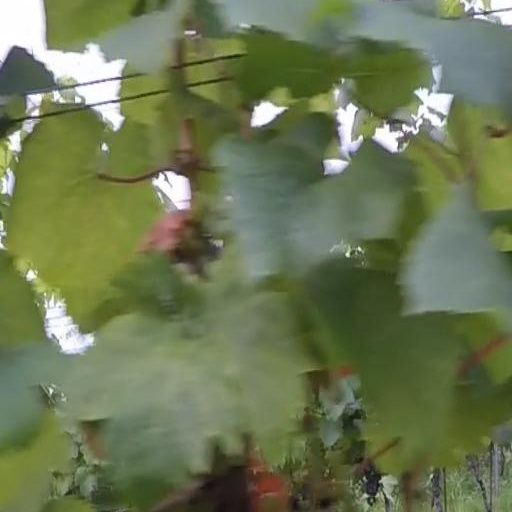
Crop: grape